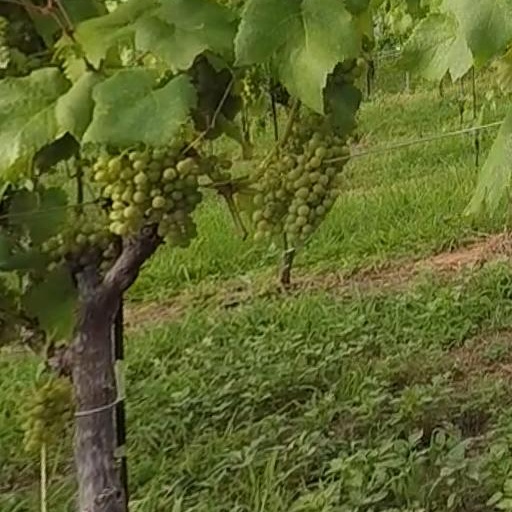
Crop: grape